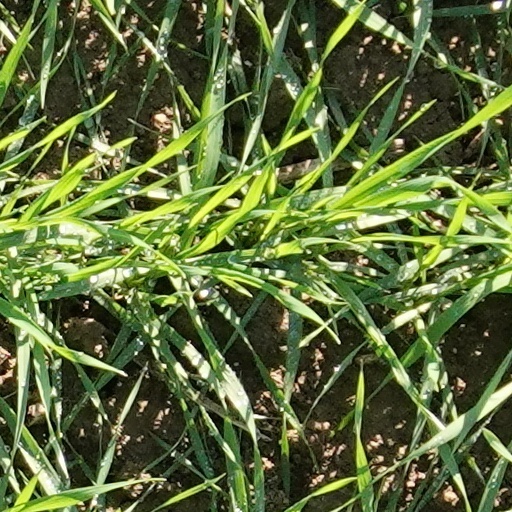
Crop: wheat